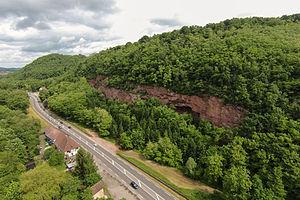
Photo prise avec mon drone Phantom DJI
Le Kronthal est un étroit passage naturel reliant les massifs de Marlenberg et de Wangenberg, situé à vingt-et-un kilomètres à l'ouest de Strasbourg.